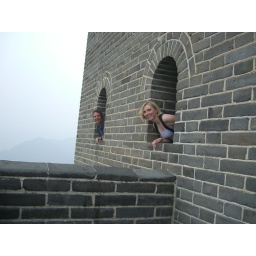
taking a break in a guard house on great wall